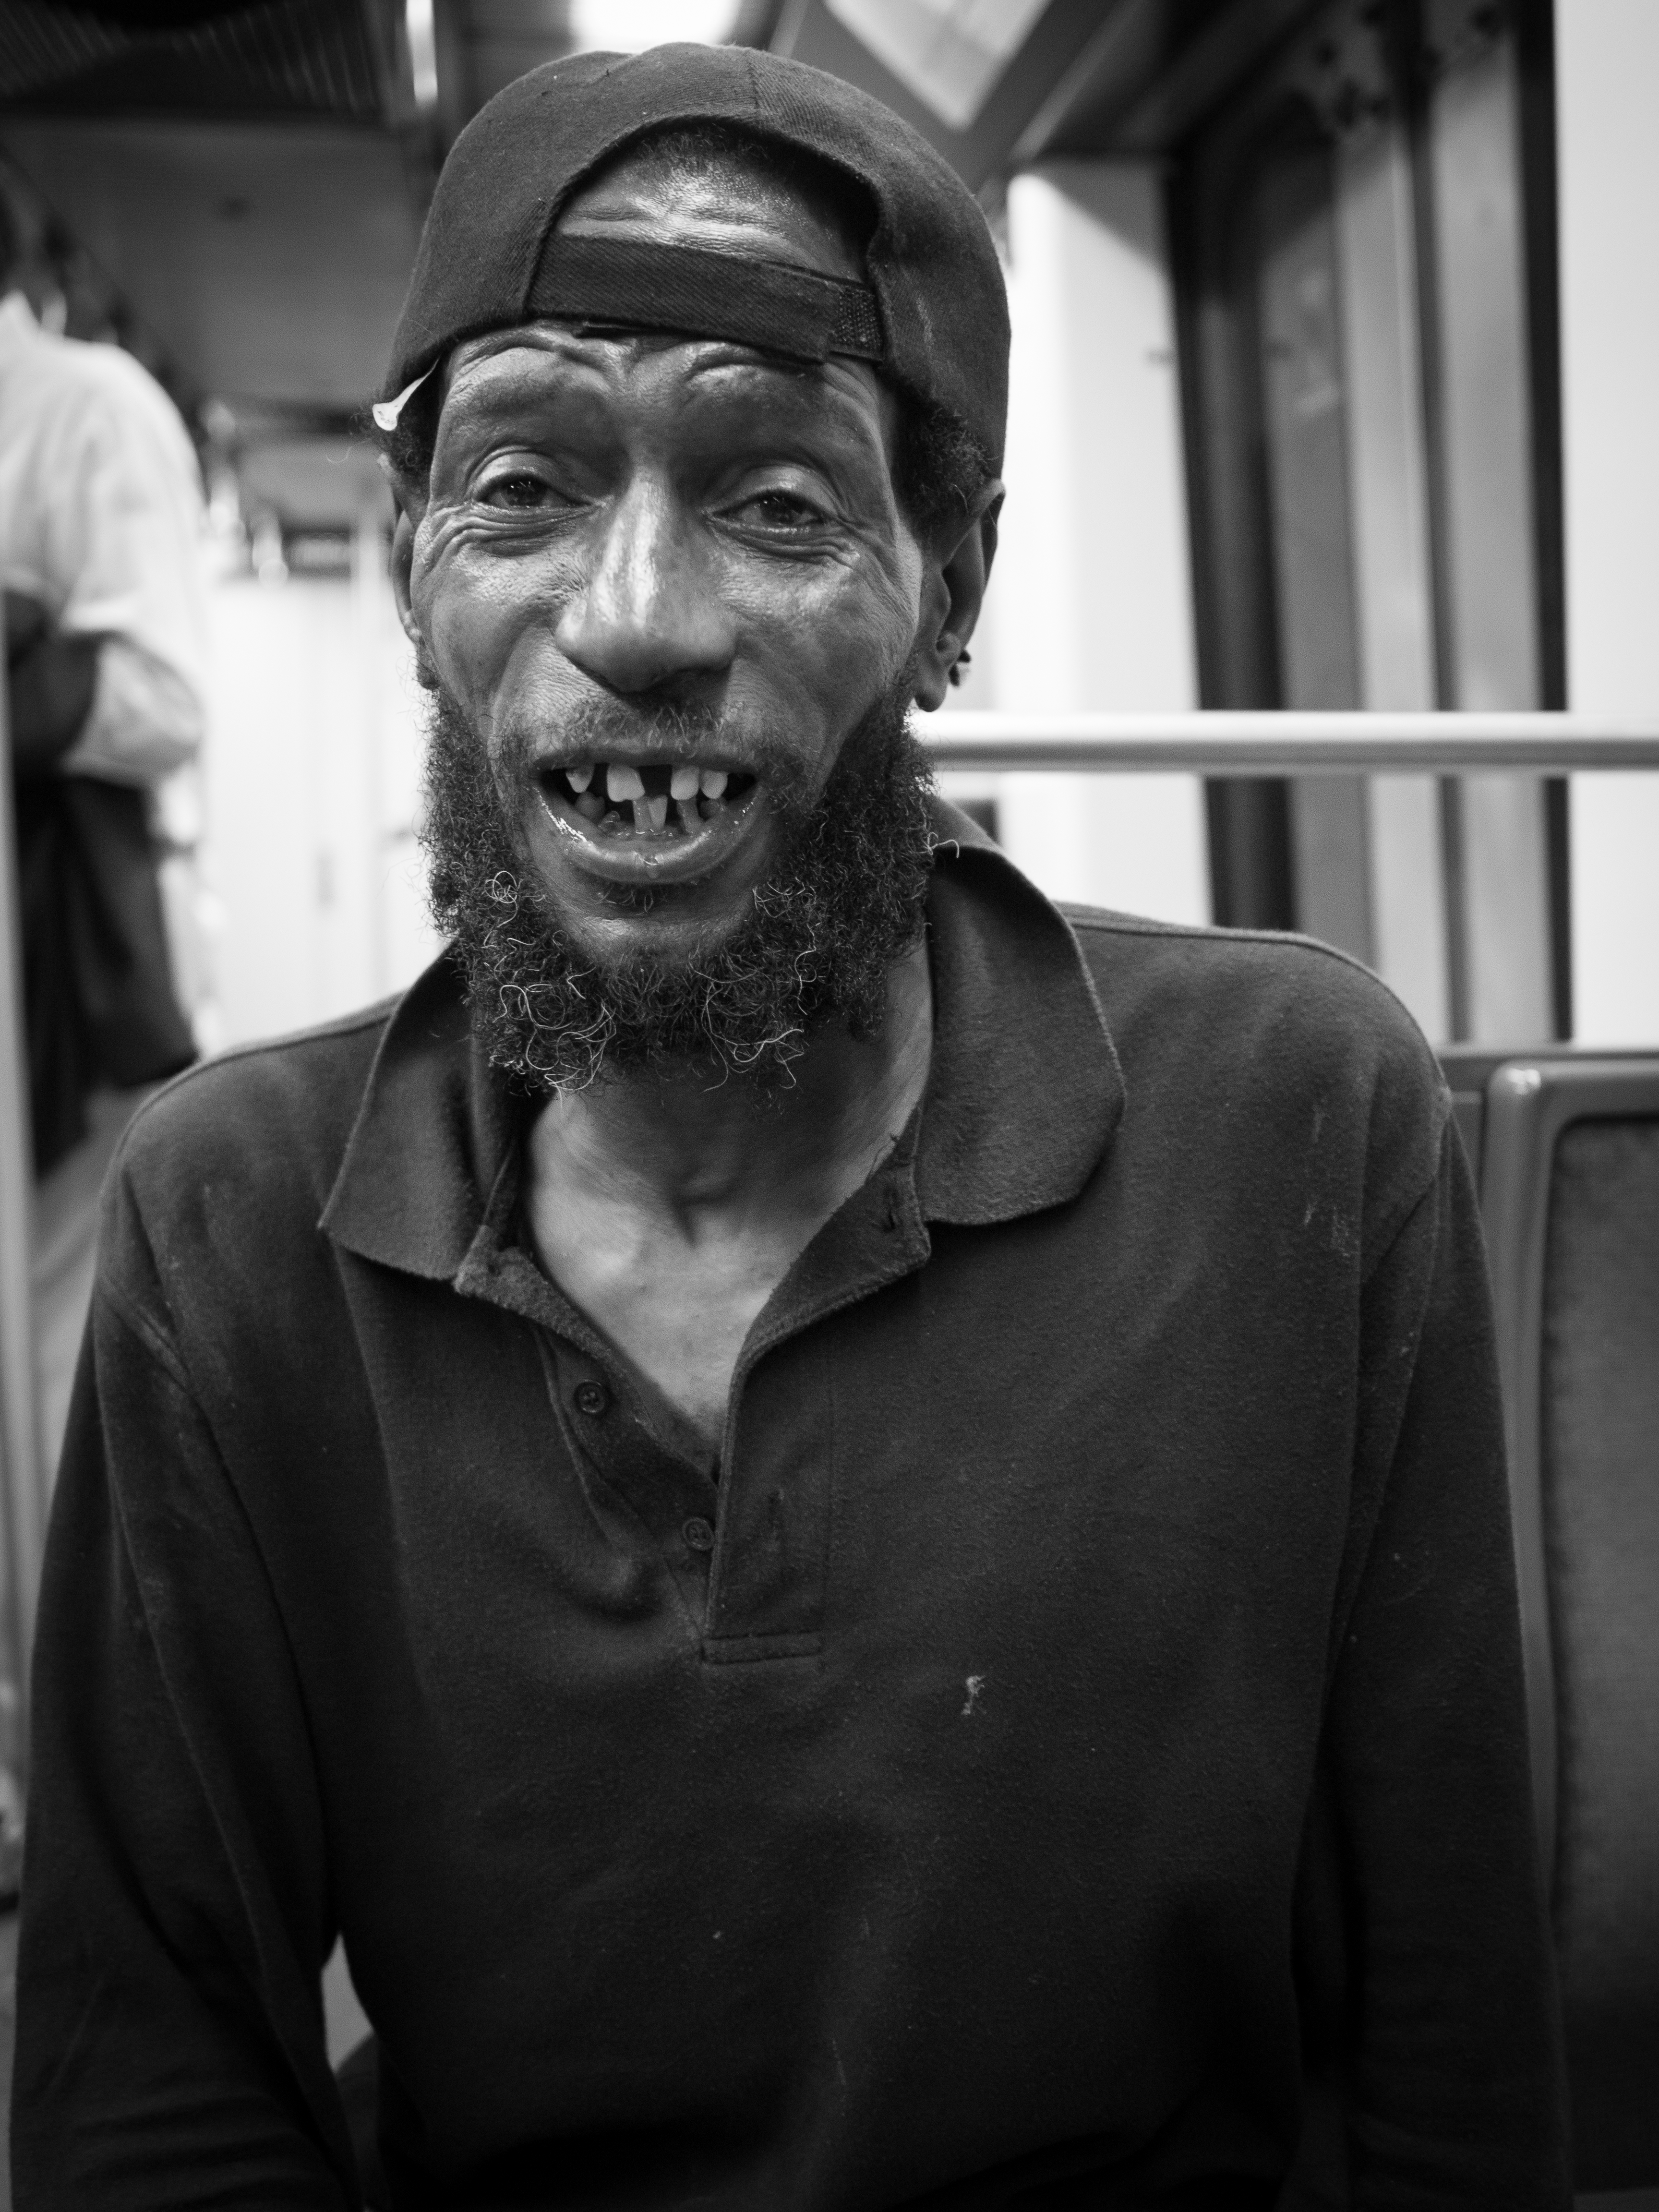
man, person, black and white, people, white, street, photography, ebook, male, portrait, training, black, monochrome, beard, streetphotography, flickr, thomas, video, glasses, head, olympus, photograph, omd, fuji, leica, monochrom, leuthard, hcb, thomasleuthard, monochrome photography, film noir, facial hair